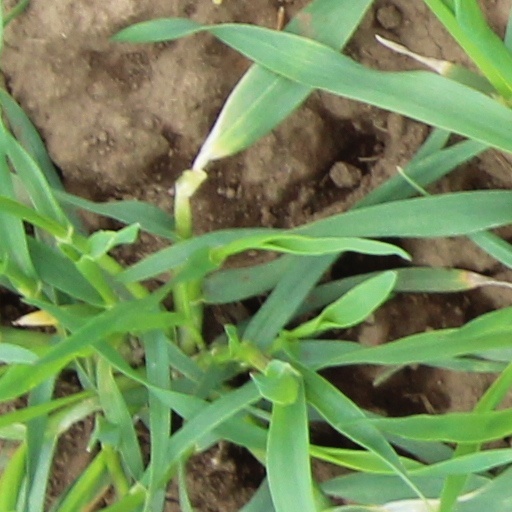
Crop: wheat